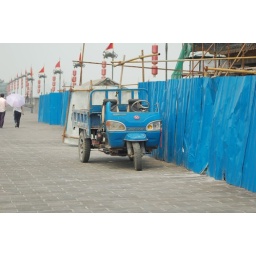
Me biking around the only full city wall left standing in China.